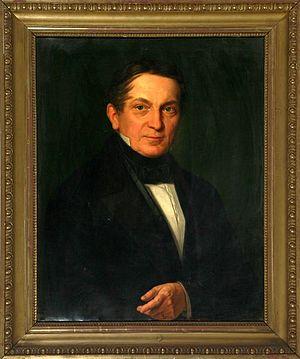
Gustav Adolph Hennig est un peintre allemand de l'Histoire, portraitiste, graphiste, aquafortiste et lithographe. Il a été directeur de l'Académie des Beaux-Arts de Leipzig.